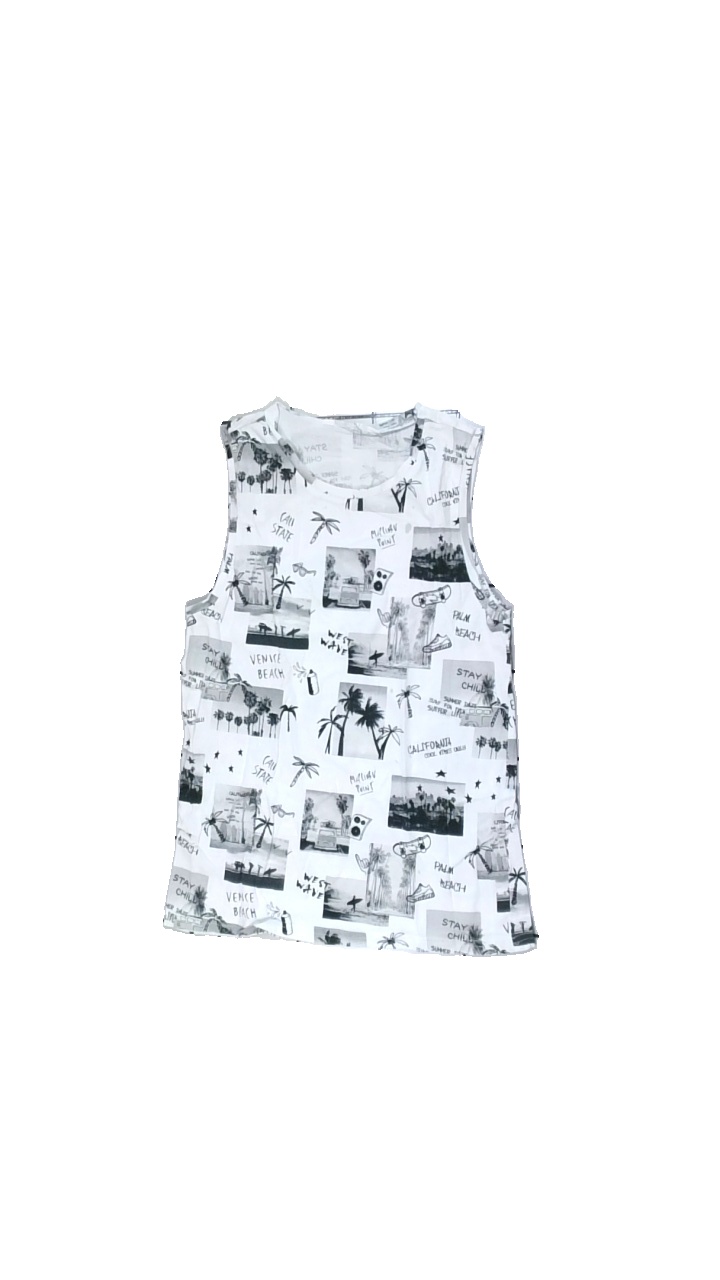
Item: Dress (Ladies)
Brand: Missing
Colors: White, Black
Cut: Regular
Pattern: Other
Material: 100% cotton
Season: Summer
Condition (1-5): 2
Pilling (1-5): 5
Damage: slightly askew
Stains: Minor
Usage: Export
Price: <50